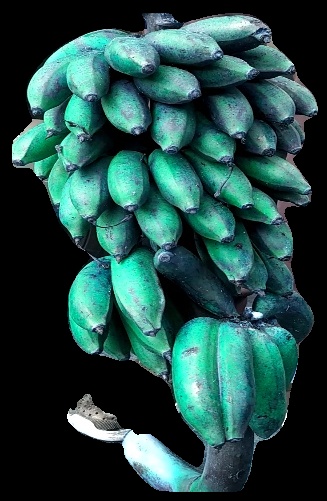
Variety: rasbale
Grade: grade3